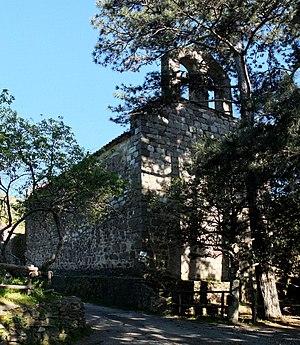
Cet article présente une liste des églises romanes des Pyrénées-Orientales.
Églises possédant un clocher-mur, ou clocher à peigne, clocher-arcade ou campenard.
L'église Saint-Martin de l'Albère est une église romane située à L'Albère, dans le département français des Pyrénées-Orientales. Son nom catalan est Sant Martí de Montforcat. Elle est mentionnée en 844. Le peuplement qui se développe autour dès son achèvement constitue un des deux hameaux de L'Albère. Le bâtiment actuel date du XIIᵉ siècle. Cette église se trouve dans une propriété privée, appartenant à une grande famille Catalane.